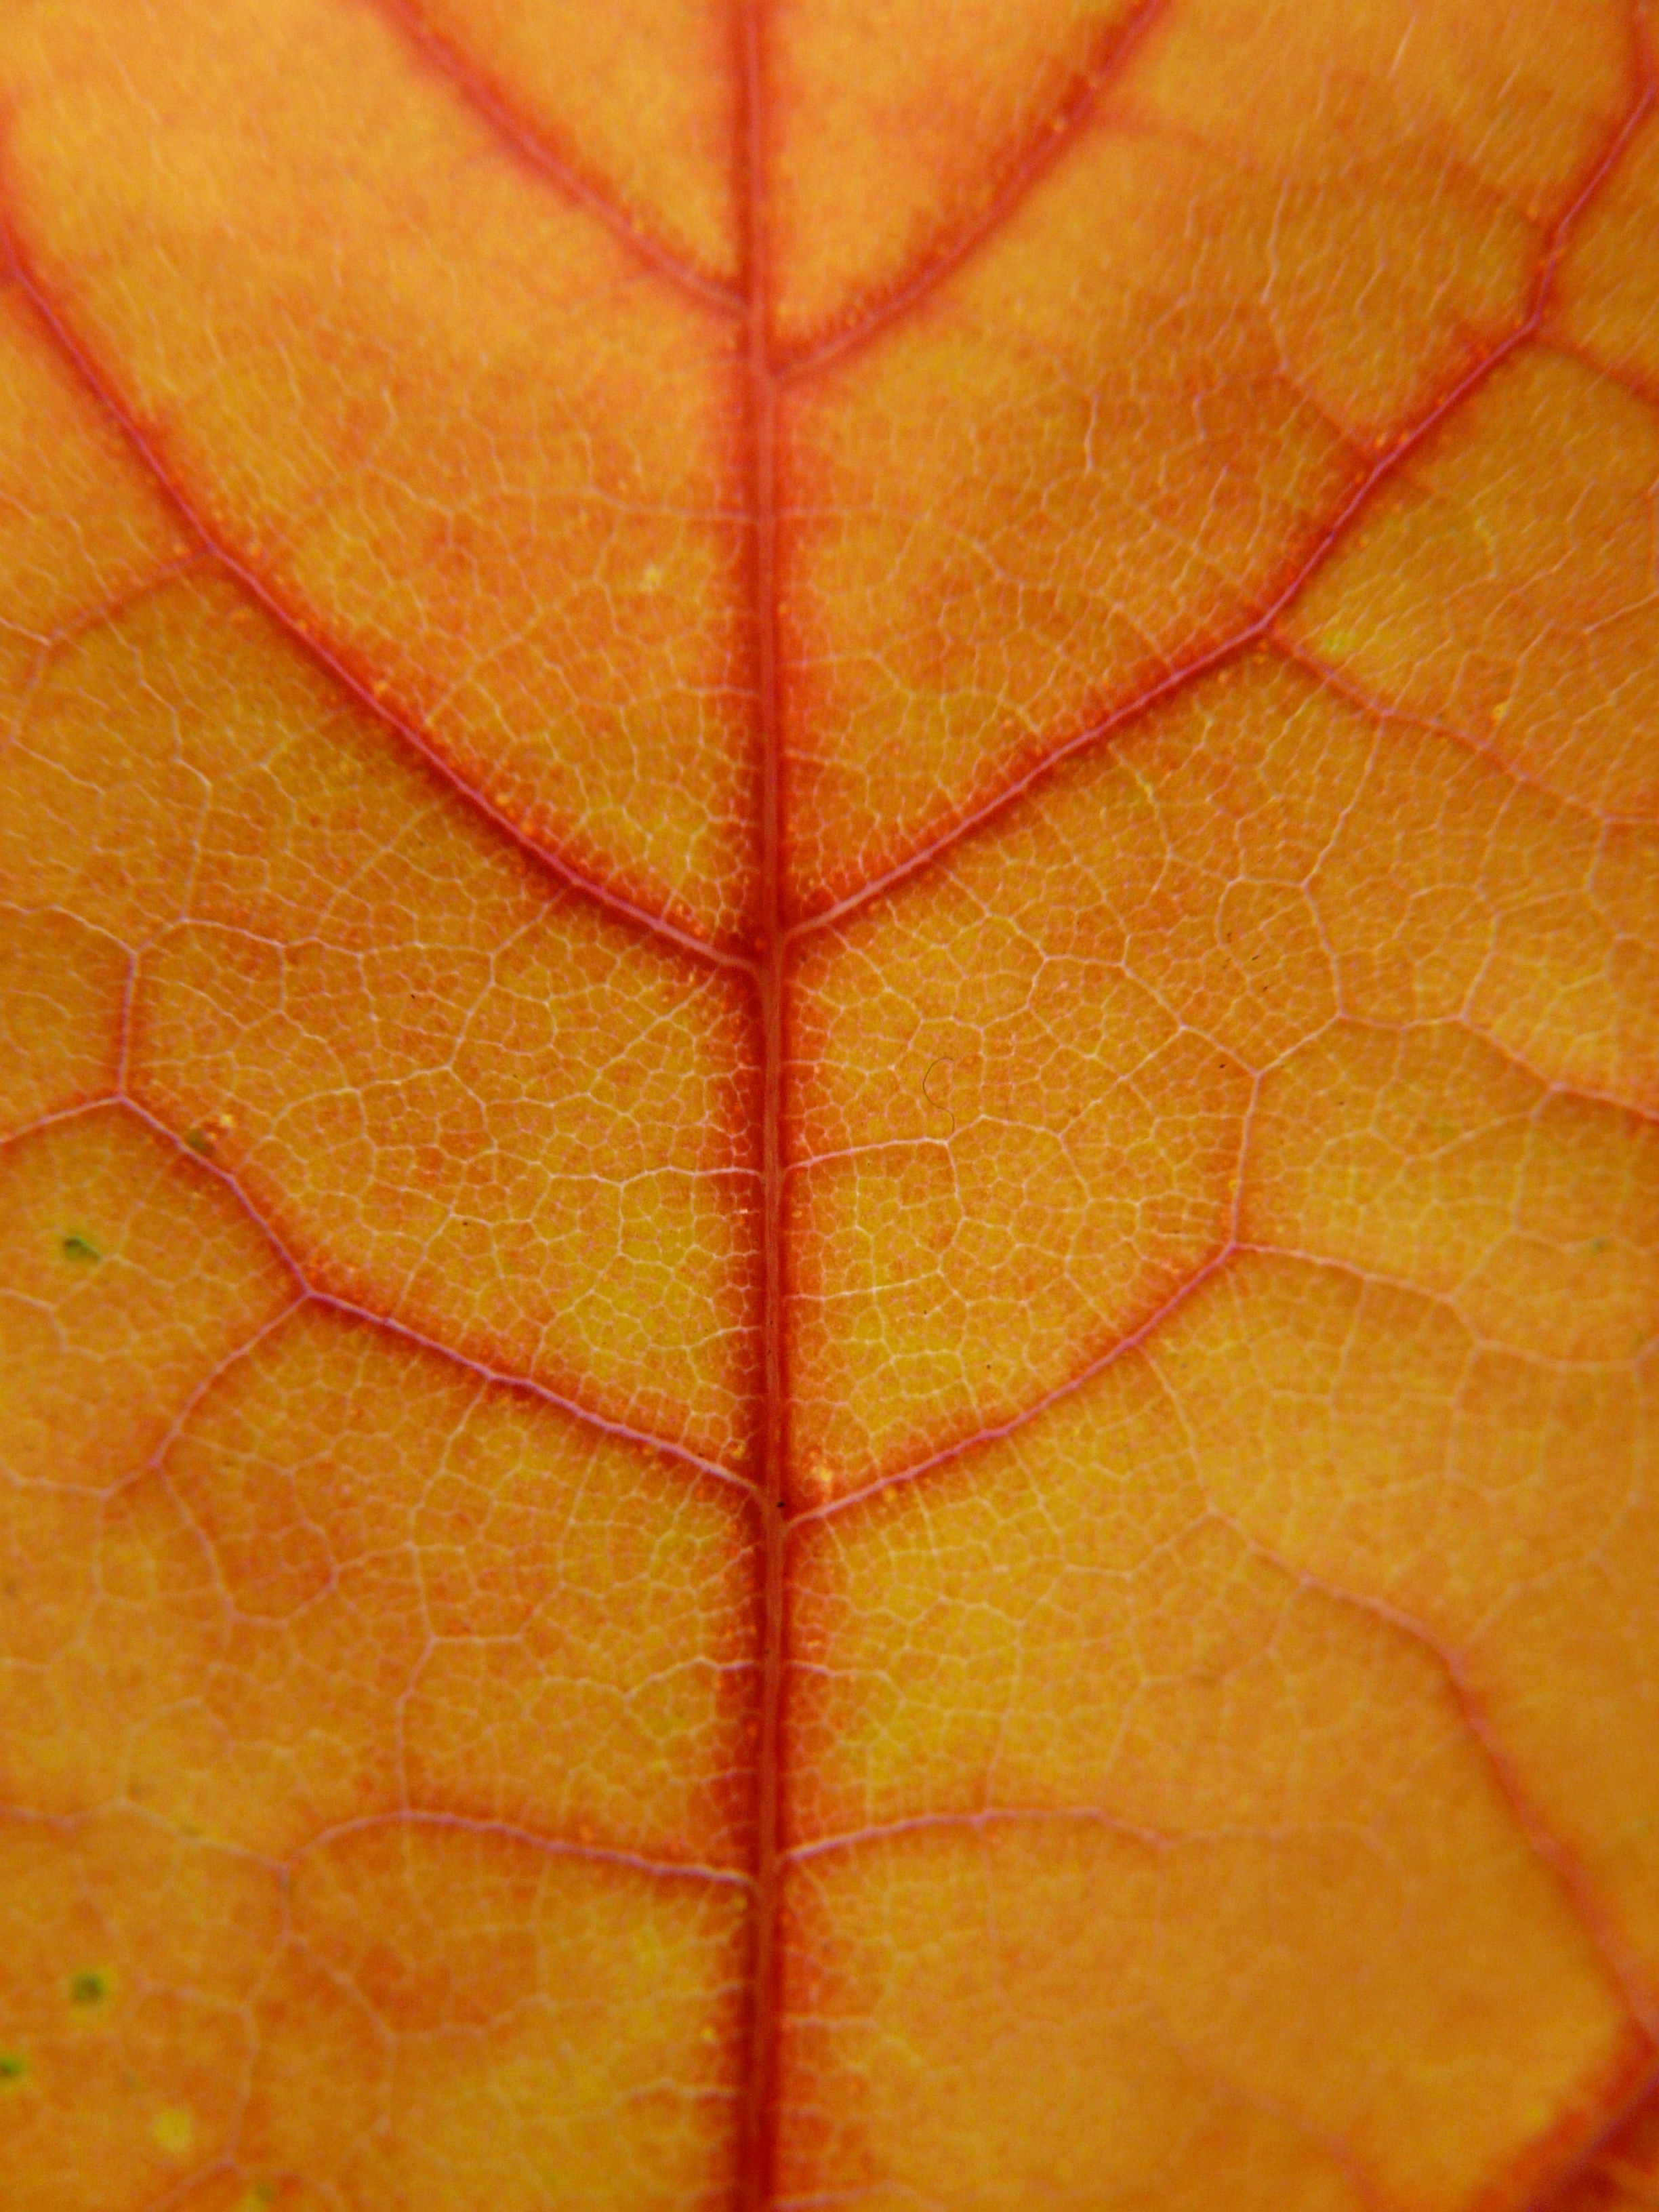
plant, texture, leaf, flower, petal, orange, pattern, line, red, autumn, yellow, maple, circle, maple leaf, close up, coloring, veins, symmetry, shape, macro photography, red orange, leaf veins, plant stem